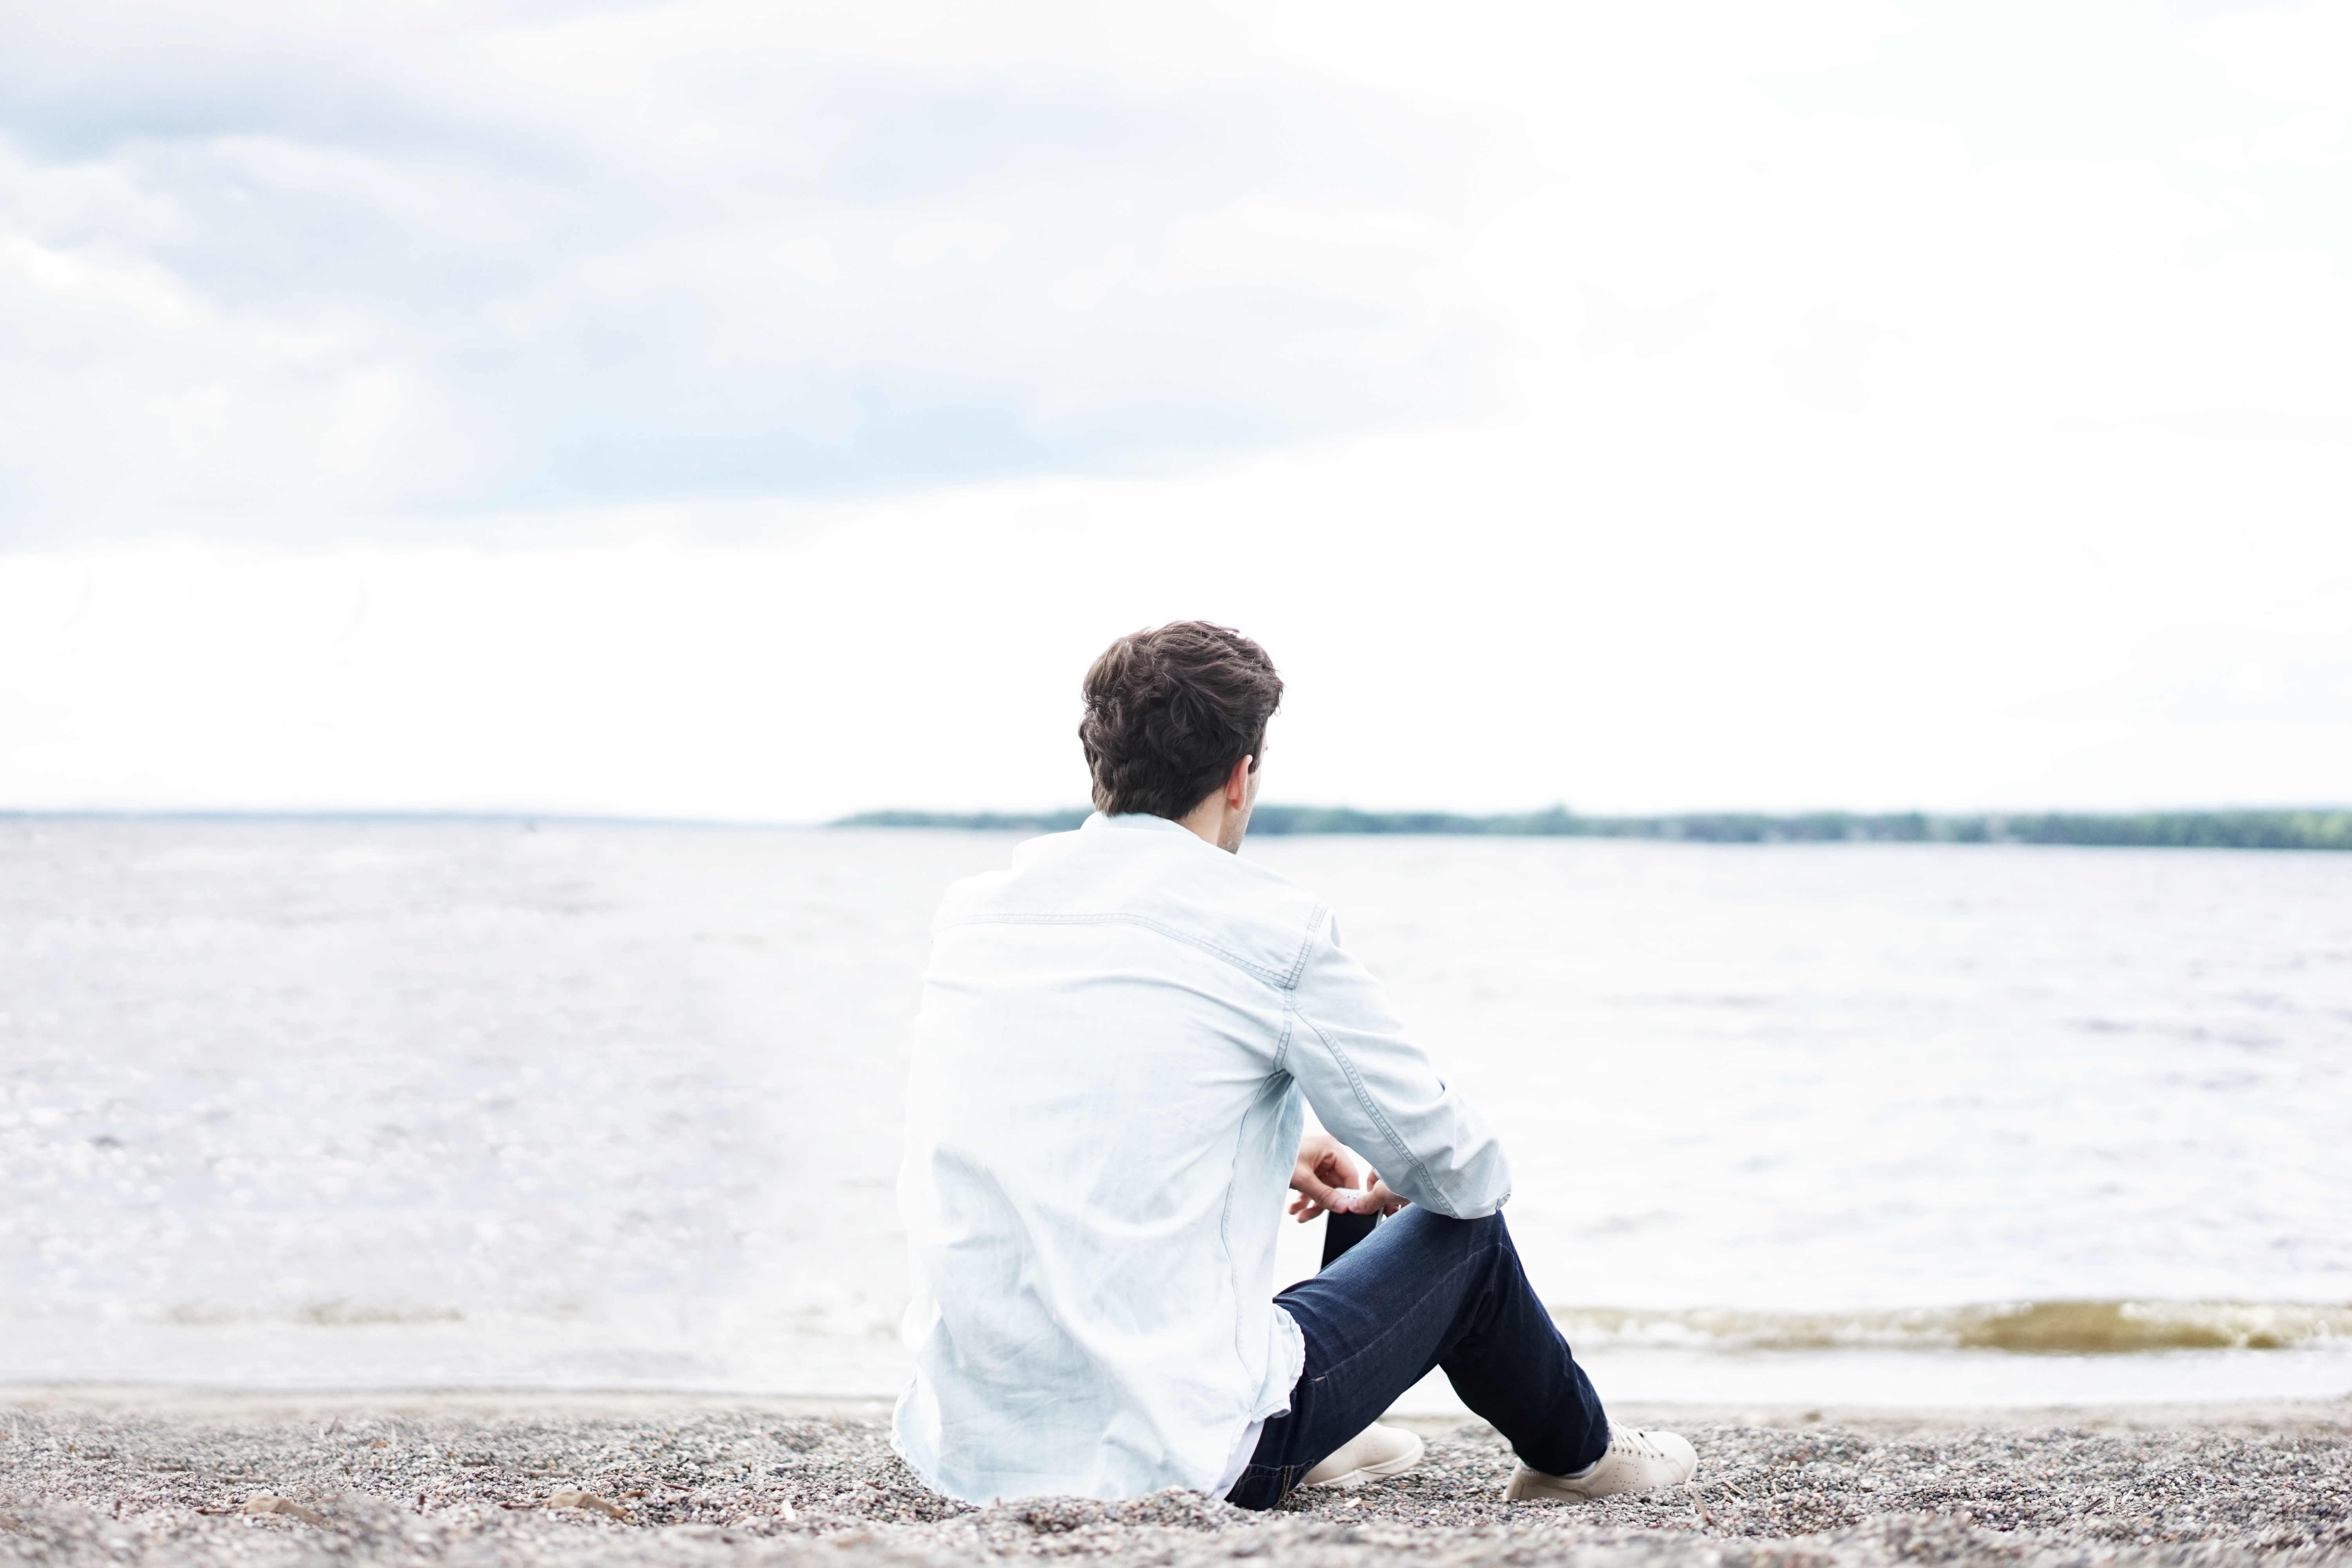
man, beach, sand, lake, thinking, romance, bride, groom, ceremony, photograph, interaction